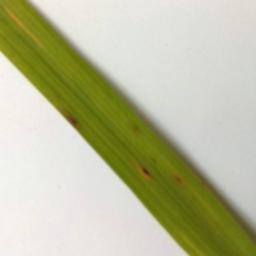
Label: Rice___Brown_Spot